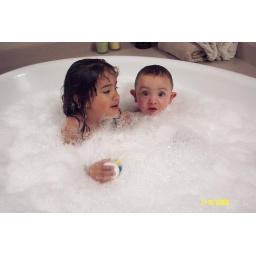
Breanna & Logan lost in the water clouds